Dead of Summer (TV series)

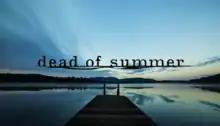

Dead of Summer is an American supernatural horror television series created by Adam Horowitz, Edward Kitsis and Ian Goldberg for Freeform. The series is set in the 1980s at Camp Stillwater, a Midwestern summer camp. In November 2015, Freeform gave a straight-to-series order. The series was conceived as an anthology, with each season conceived as a self-contained miniseries, following a different set of characters in similar settings.